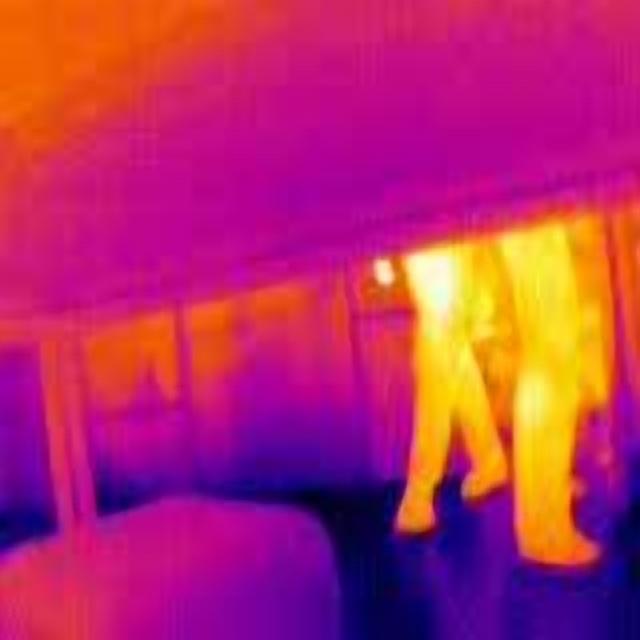
Detected objects:
label: person
label: person